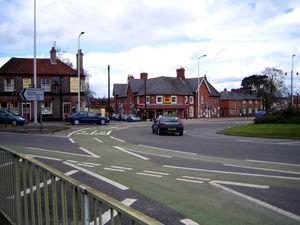
Un carrefour giratoire, ou plus communément un giratoire, est un carrefour particulier formé d'un anneau central qui permet aux usagers de prendre n'importe quelle direction. En Belgique, ils sont appelés ronds-points.